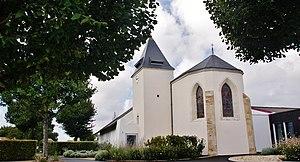
église St Maixent
Saint-Maixent-sur-Vie est une commune du Centre-Ouest de la France, située dans le département de la Vendée en région Pays de la Loire.
La liste des églises de la Vendée recense de la manière la plus complète possible les églises, cathédrale et basiliques situées dans le département français de la Vendée.